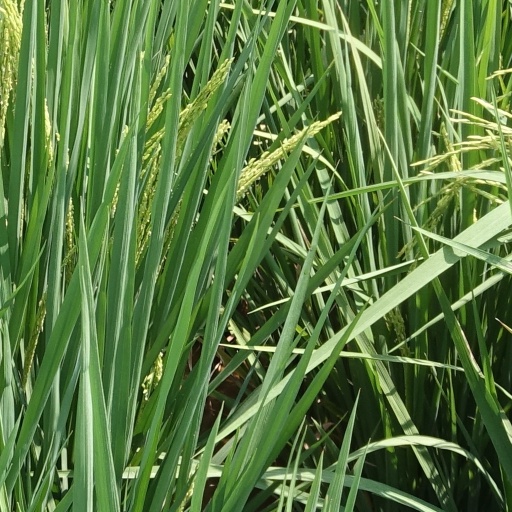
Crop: rice